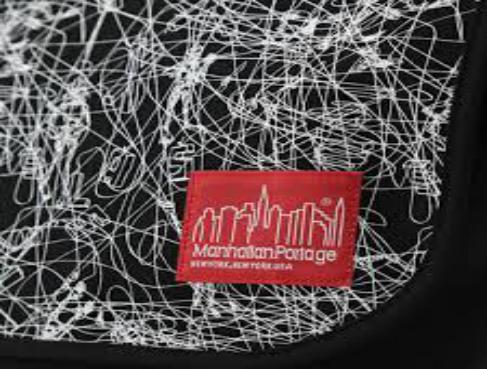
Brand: Manhattan Portage
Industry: Clothes